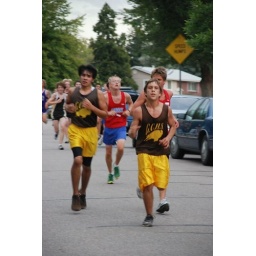
High School boys compete in the Liberty Bell Invitational cross country event in Littleton, Colorado.